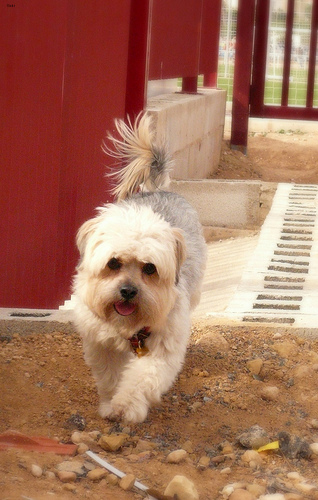
Animal: dog
Breed: havanese